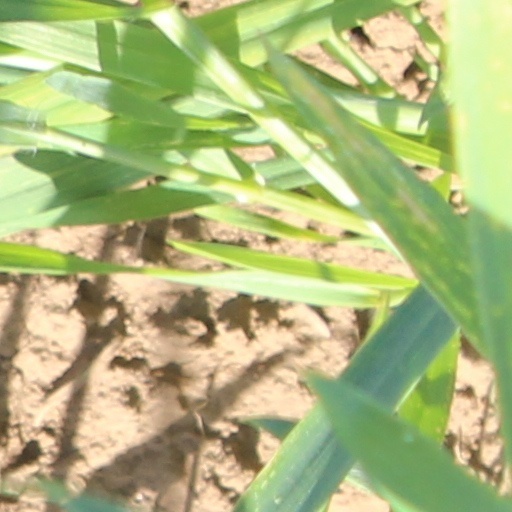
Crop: wheat